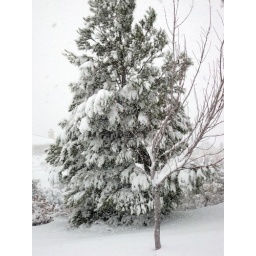
This tree was once our living Christmas tree in the house - now it lives outside